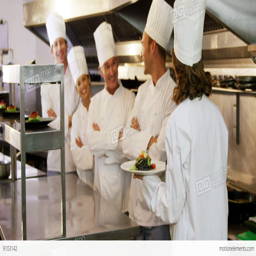
chefs talking in the commercial kitchen